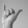
ASL letter: Y